Macau

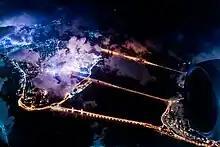
Aerial view of Macau Peninsula

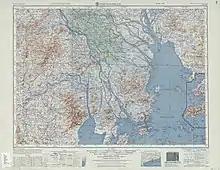
A 1954 map of the Zhongshan region. Macau is located at the bottom-right of the region.

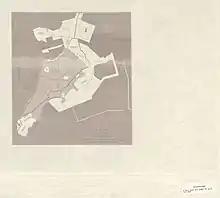
Map of Macau

Macau is located on China's southern coast, west of Hong Kong, on the western side of the Pearl River estuary. It is surrounded by the South China Sea in the east and south, and neighbours the Guangdong city of Zhuhai to the west and north. The territory consists of Macau Peninsula, Taipa, and Coloane. A parcel of land in neighbouring Hengqin island that hosts the University of Macau also falls under the regional government's jurisdiction. The territory's highest point is Coloane Alto, above sea level.